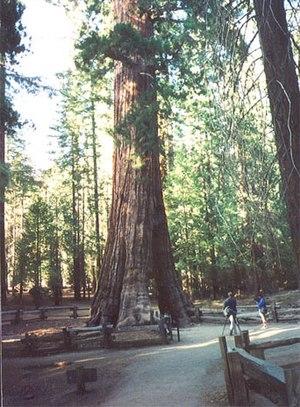
Cet article recense les lieux historiques du parc national de Yosemite situé en Californie aux États-Unis.
Ceci est la liste des lieux historiques inscrits sur le registre national dans le comté de Mariposa en Californie.